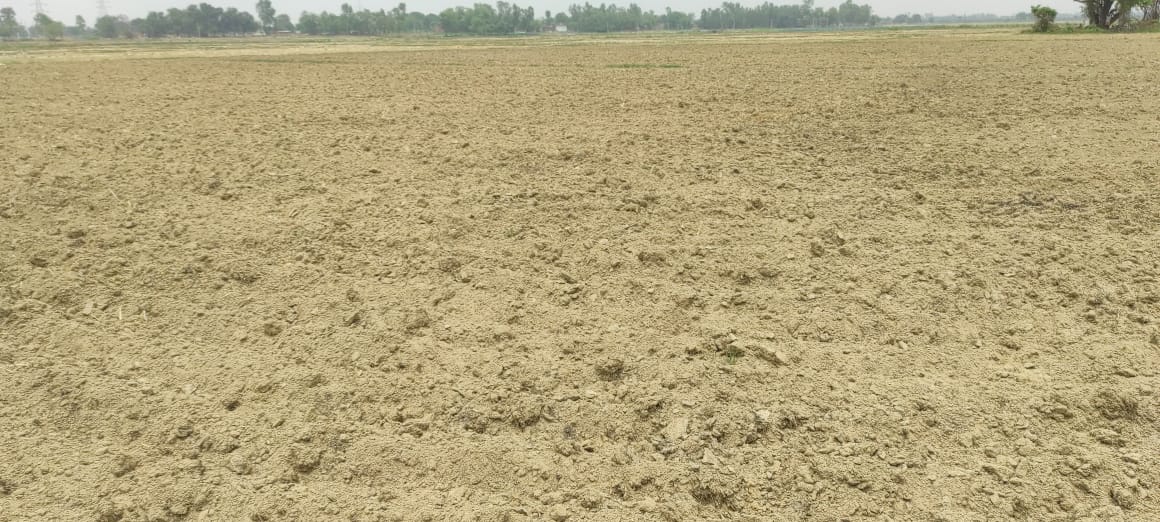
Soil type: Alluvial soil